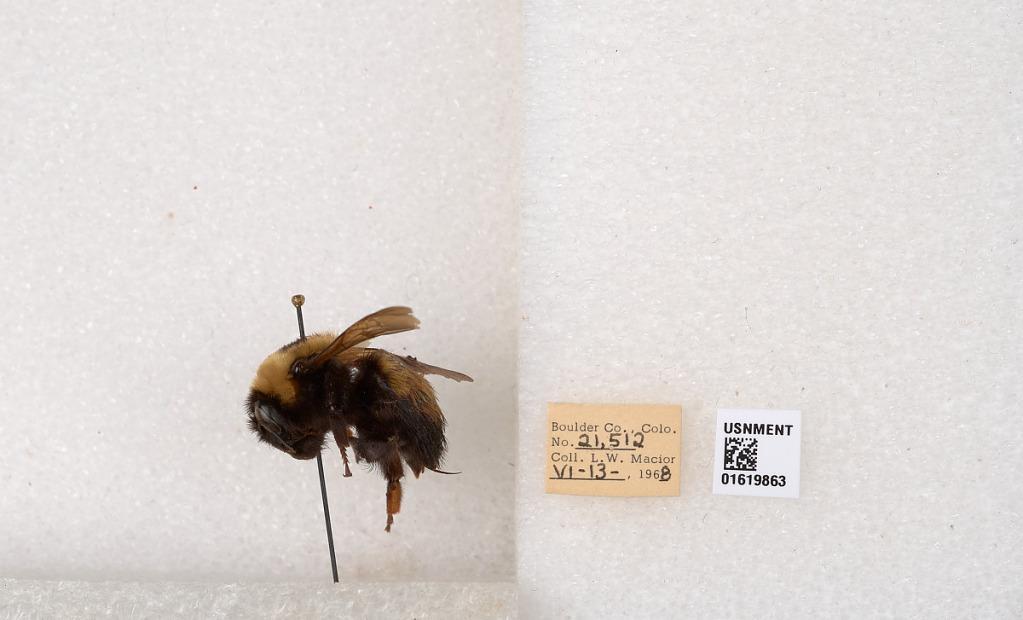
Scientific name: Bombus (Bombus) nevadensis Cresson